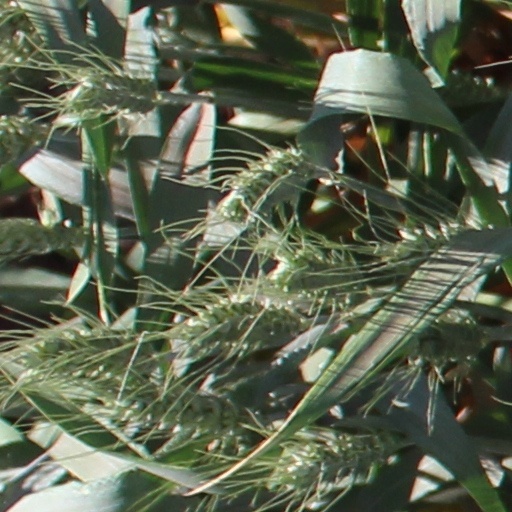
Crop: wheat